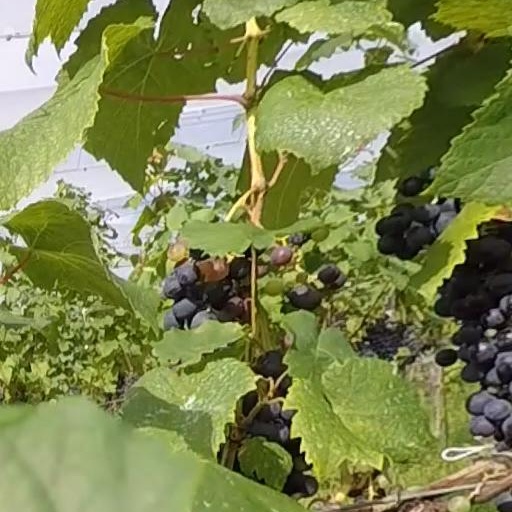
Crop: grape